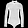
Label: Shirt